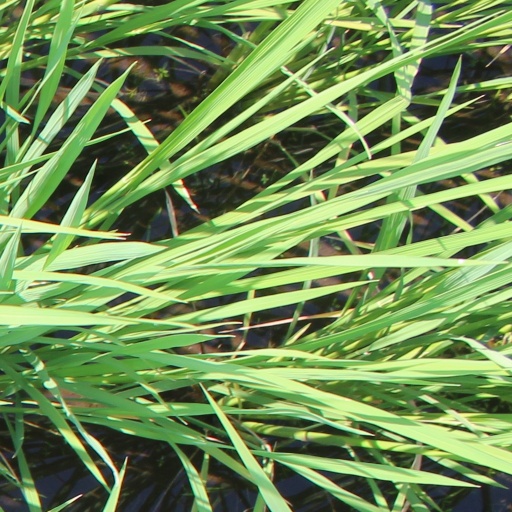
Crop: rice